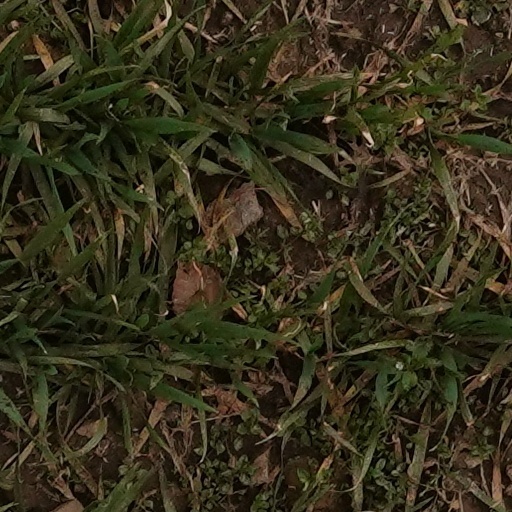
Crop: wheat